Heathcliff (comic strip)

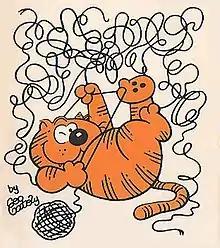

Heathcliff is an American comic strip created by George Gately in 1973, featuring the title character, an orange cat. Now written and drawn by Gately's nephew, Peter Gallagher, it is distributed to over 1,000 newspapers by Creators Syndicate, which took over the comic from McNaught Syndicate in 1988.